Betley Road railway station

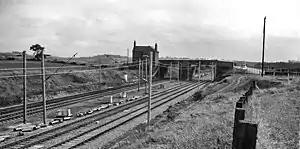
Site of the former station (1961)

Betley Road was a station on the London and North Western Railway serving Betley, Staffordshire.